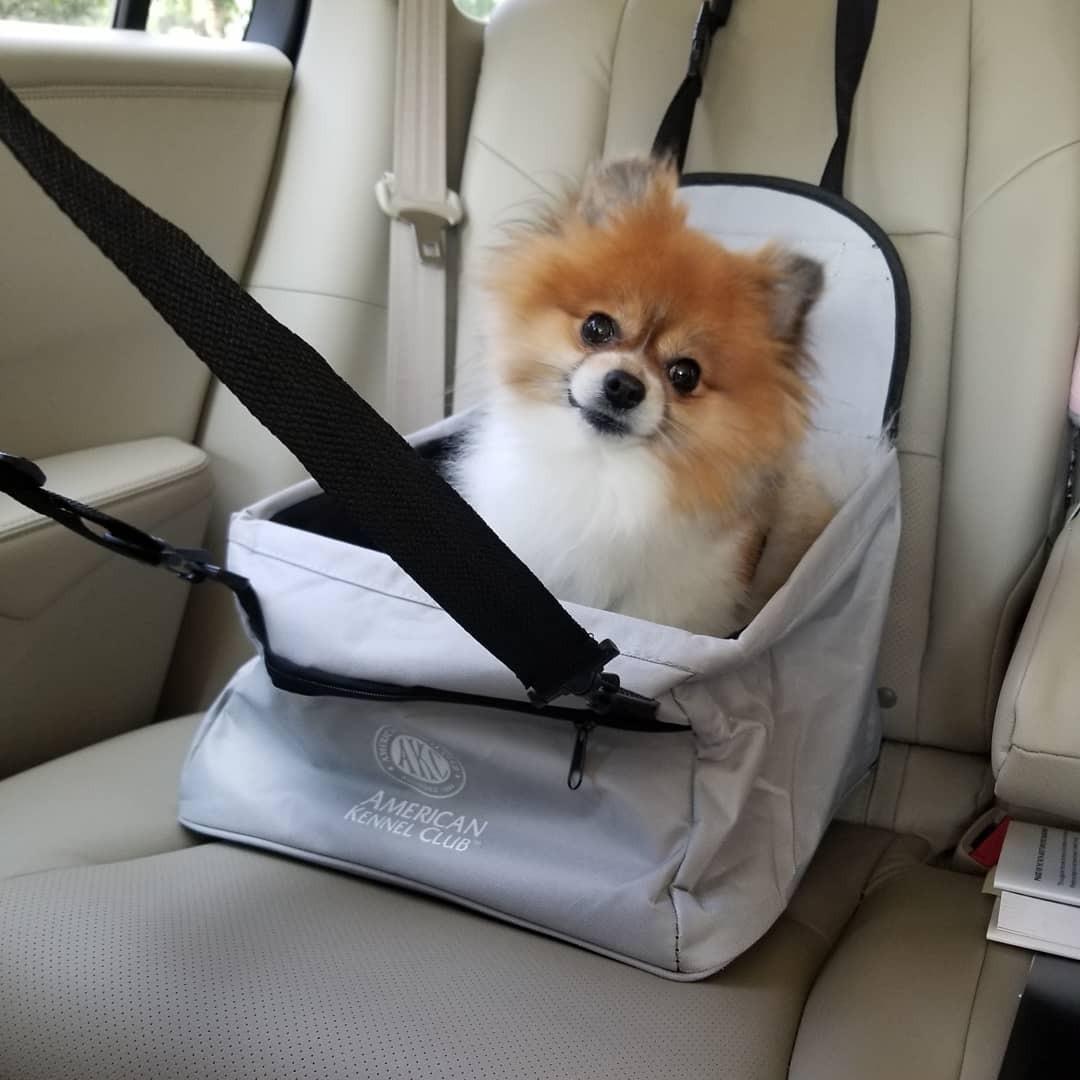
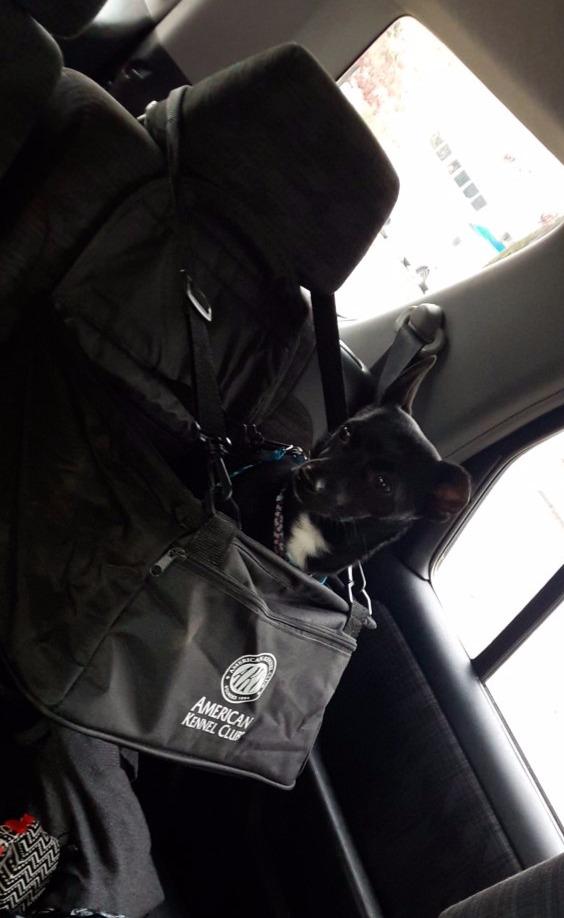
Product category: items_kennel
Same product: no